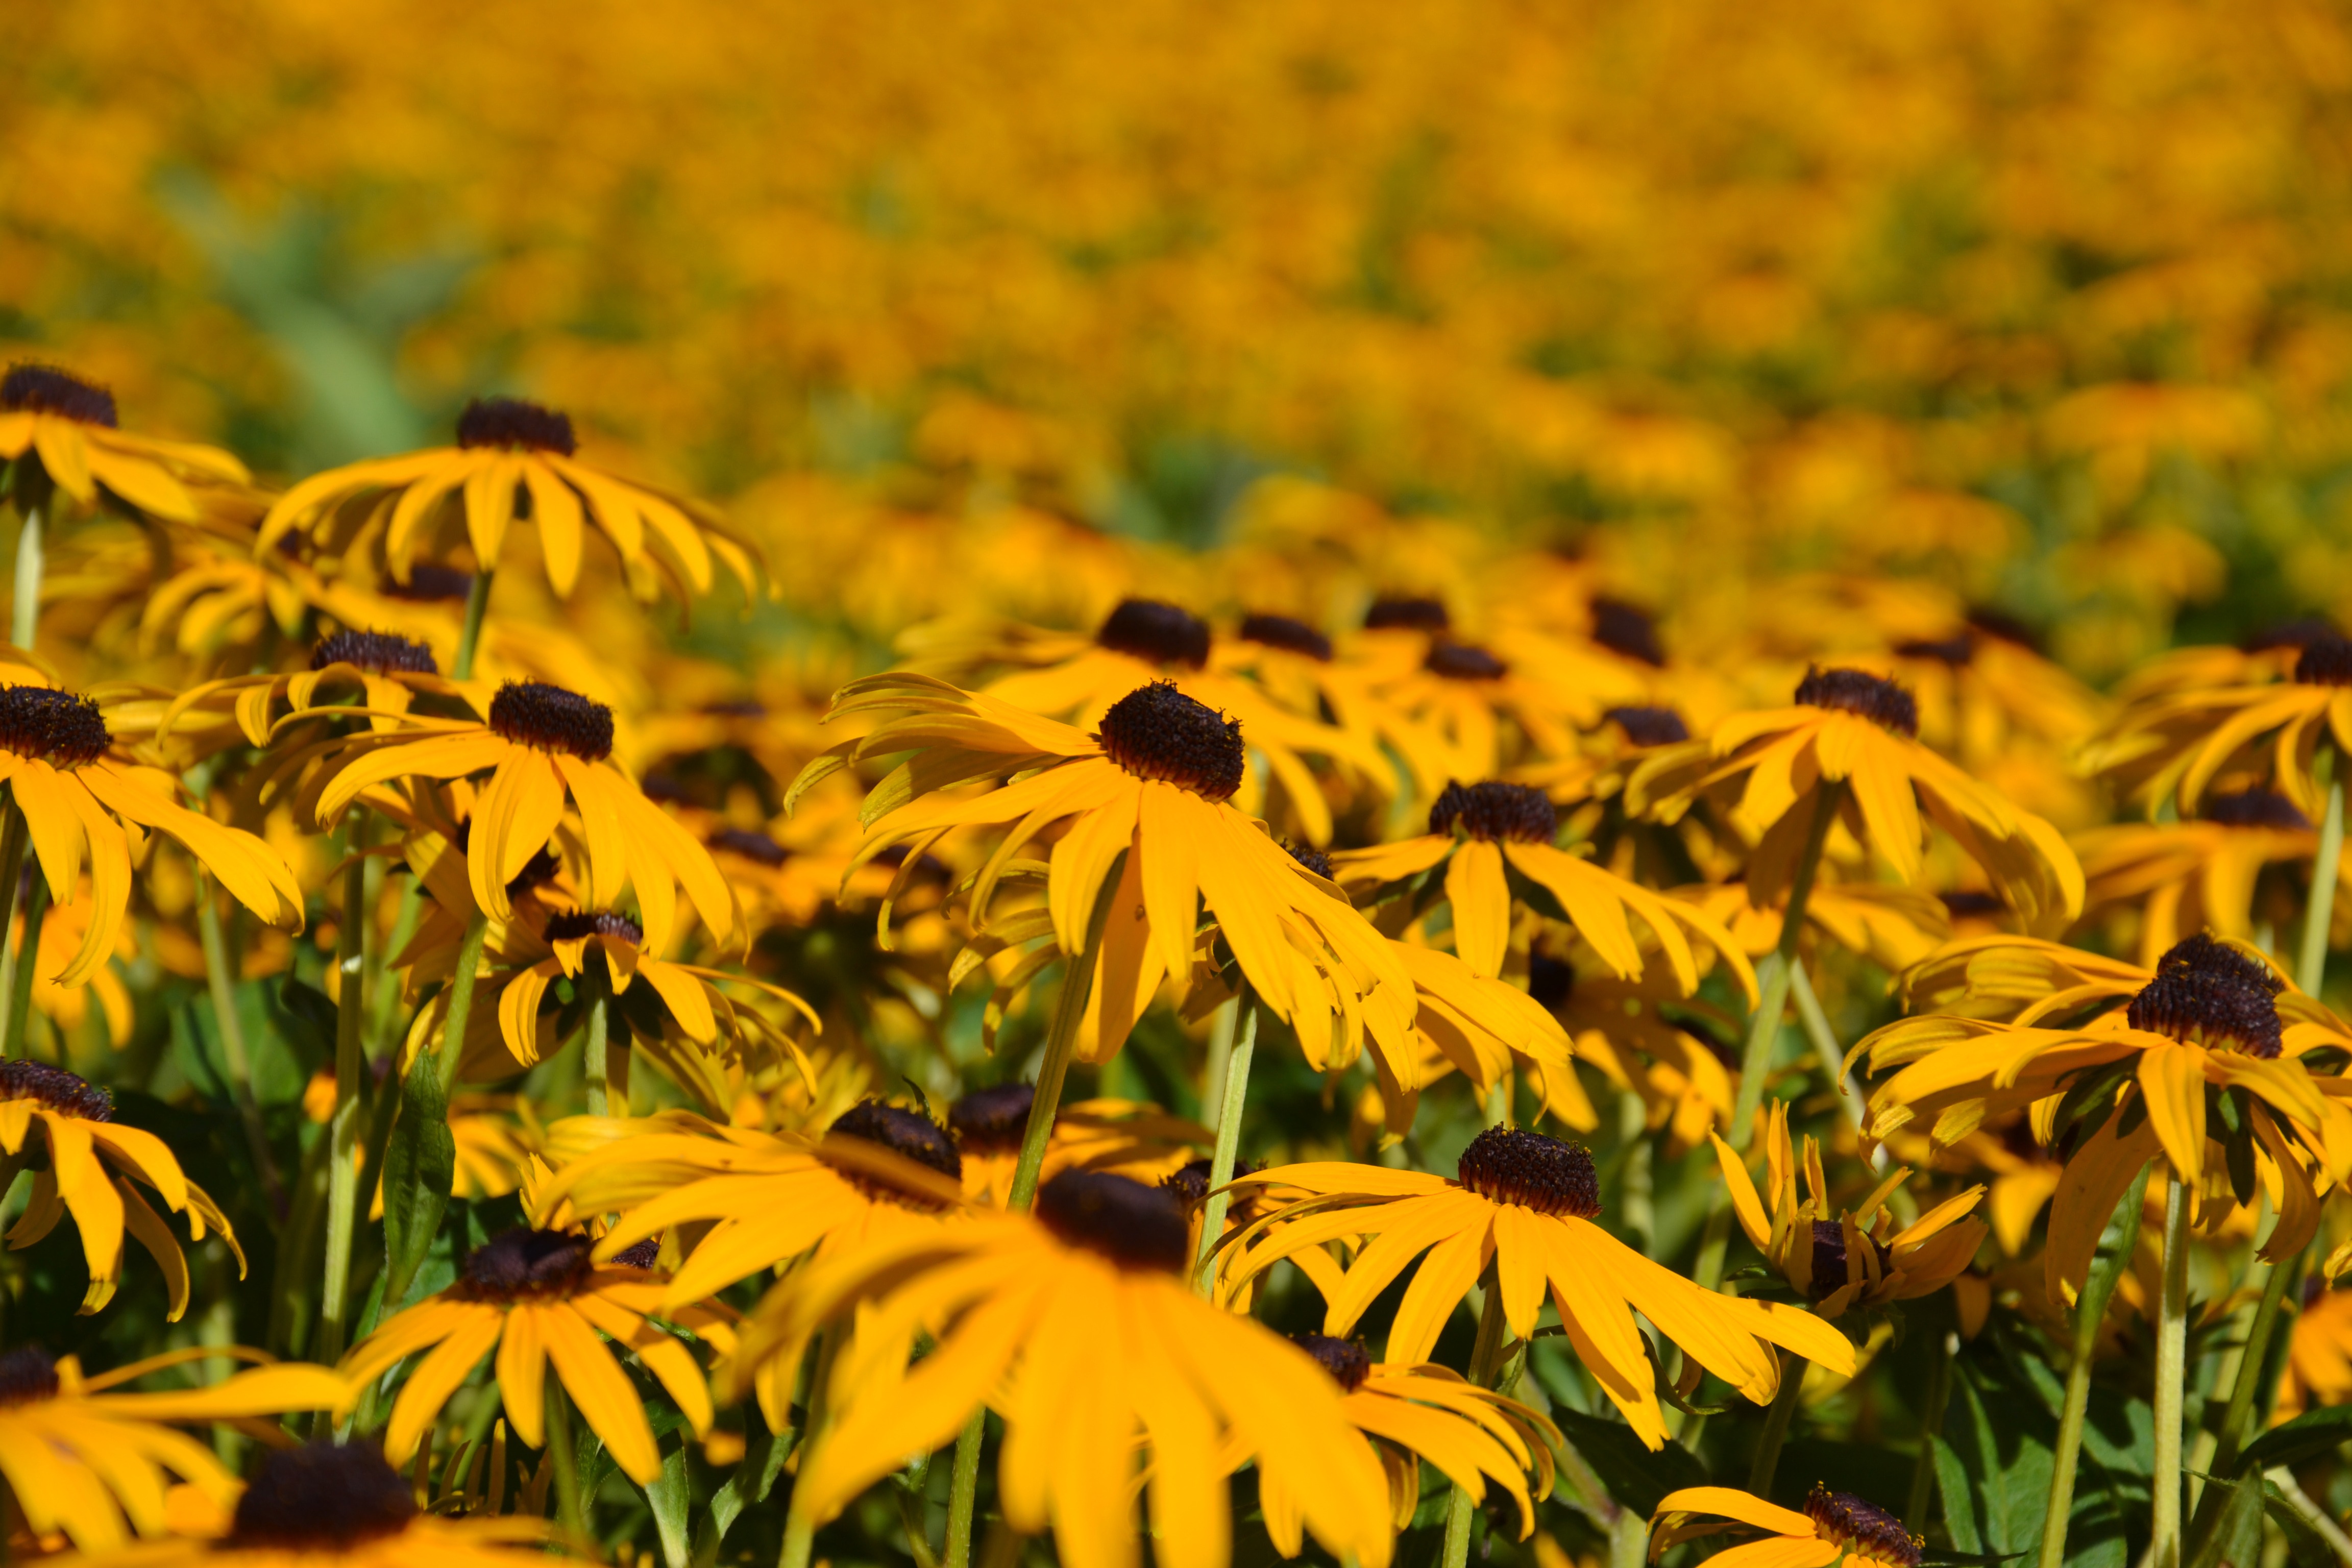
tree, nature, grass, blossom, plant, field, lawn, meadow, sunlight, leaf, flower, bloom, summer, spring, green, autumn, botany, yellow, flora, wildflower, flowers, asteraceae, coneflower, beautiful, macro photography, flowering plant, rudbeckia fulgida, grass family, land plant, arecales, orange coneflower